The Ghoul (1933 film)

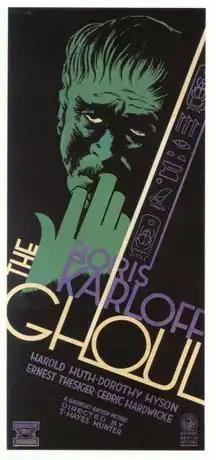

The Ghoul is a 1933 British horror film directed by T. Hayes Hunter and starring Boris Karloff. The cast also features Harold Huth, Dorothy Hyson, Ernest Thesiger, Cedric Hardwicke, and Ralph Richardson in his first credited film role.